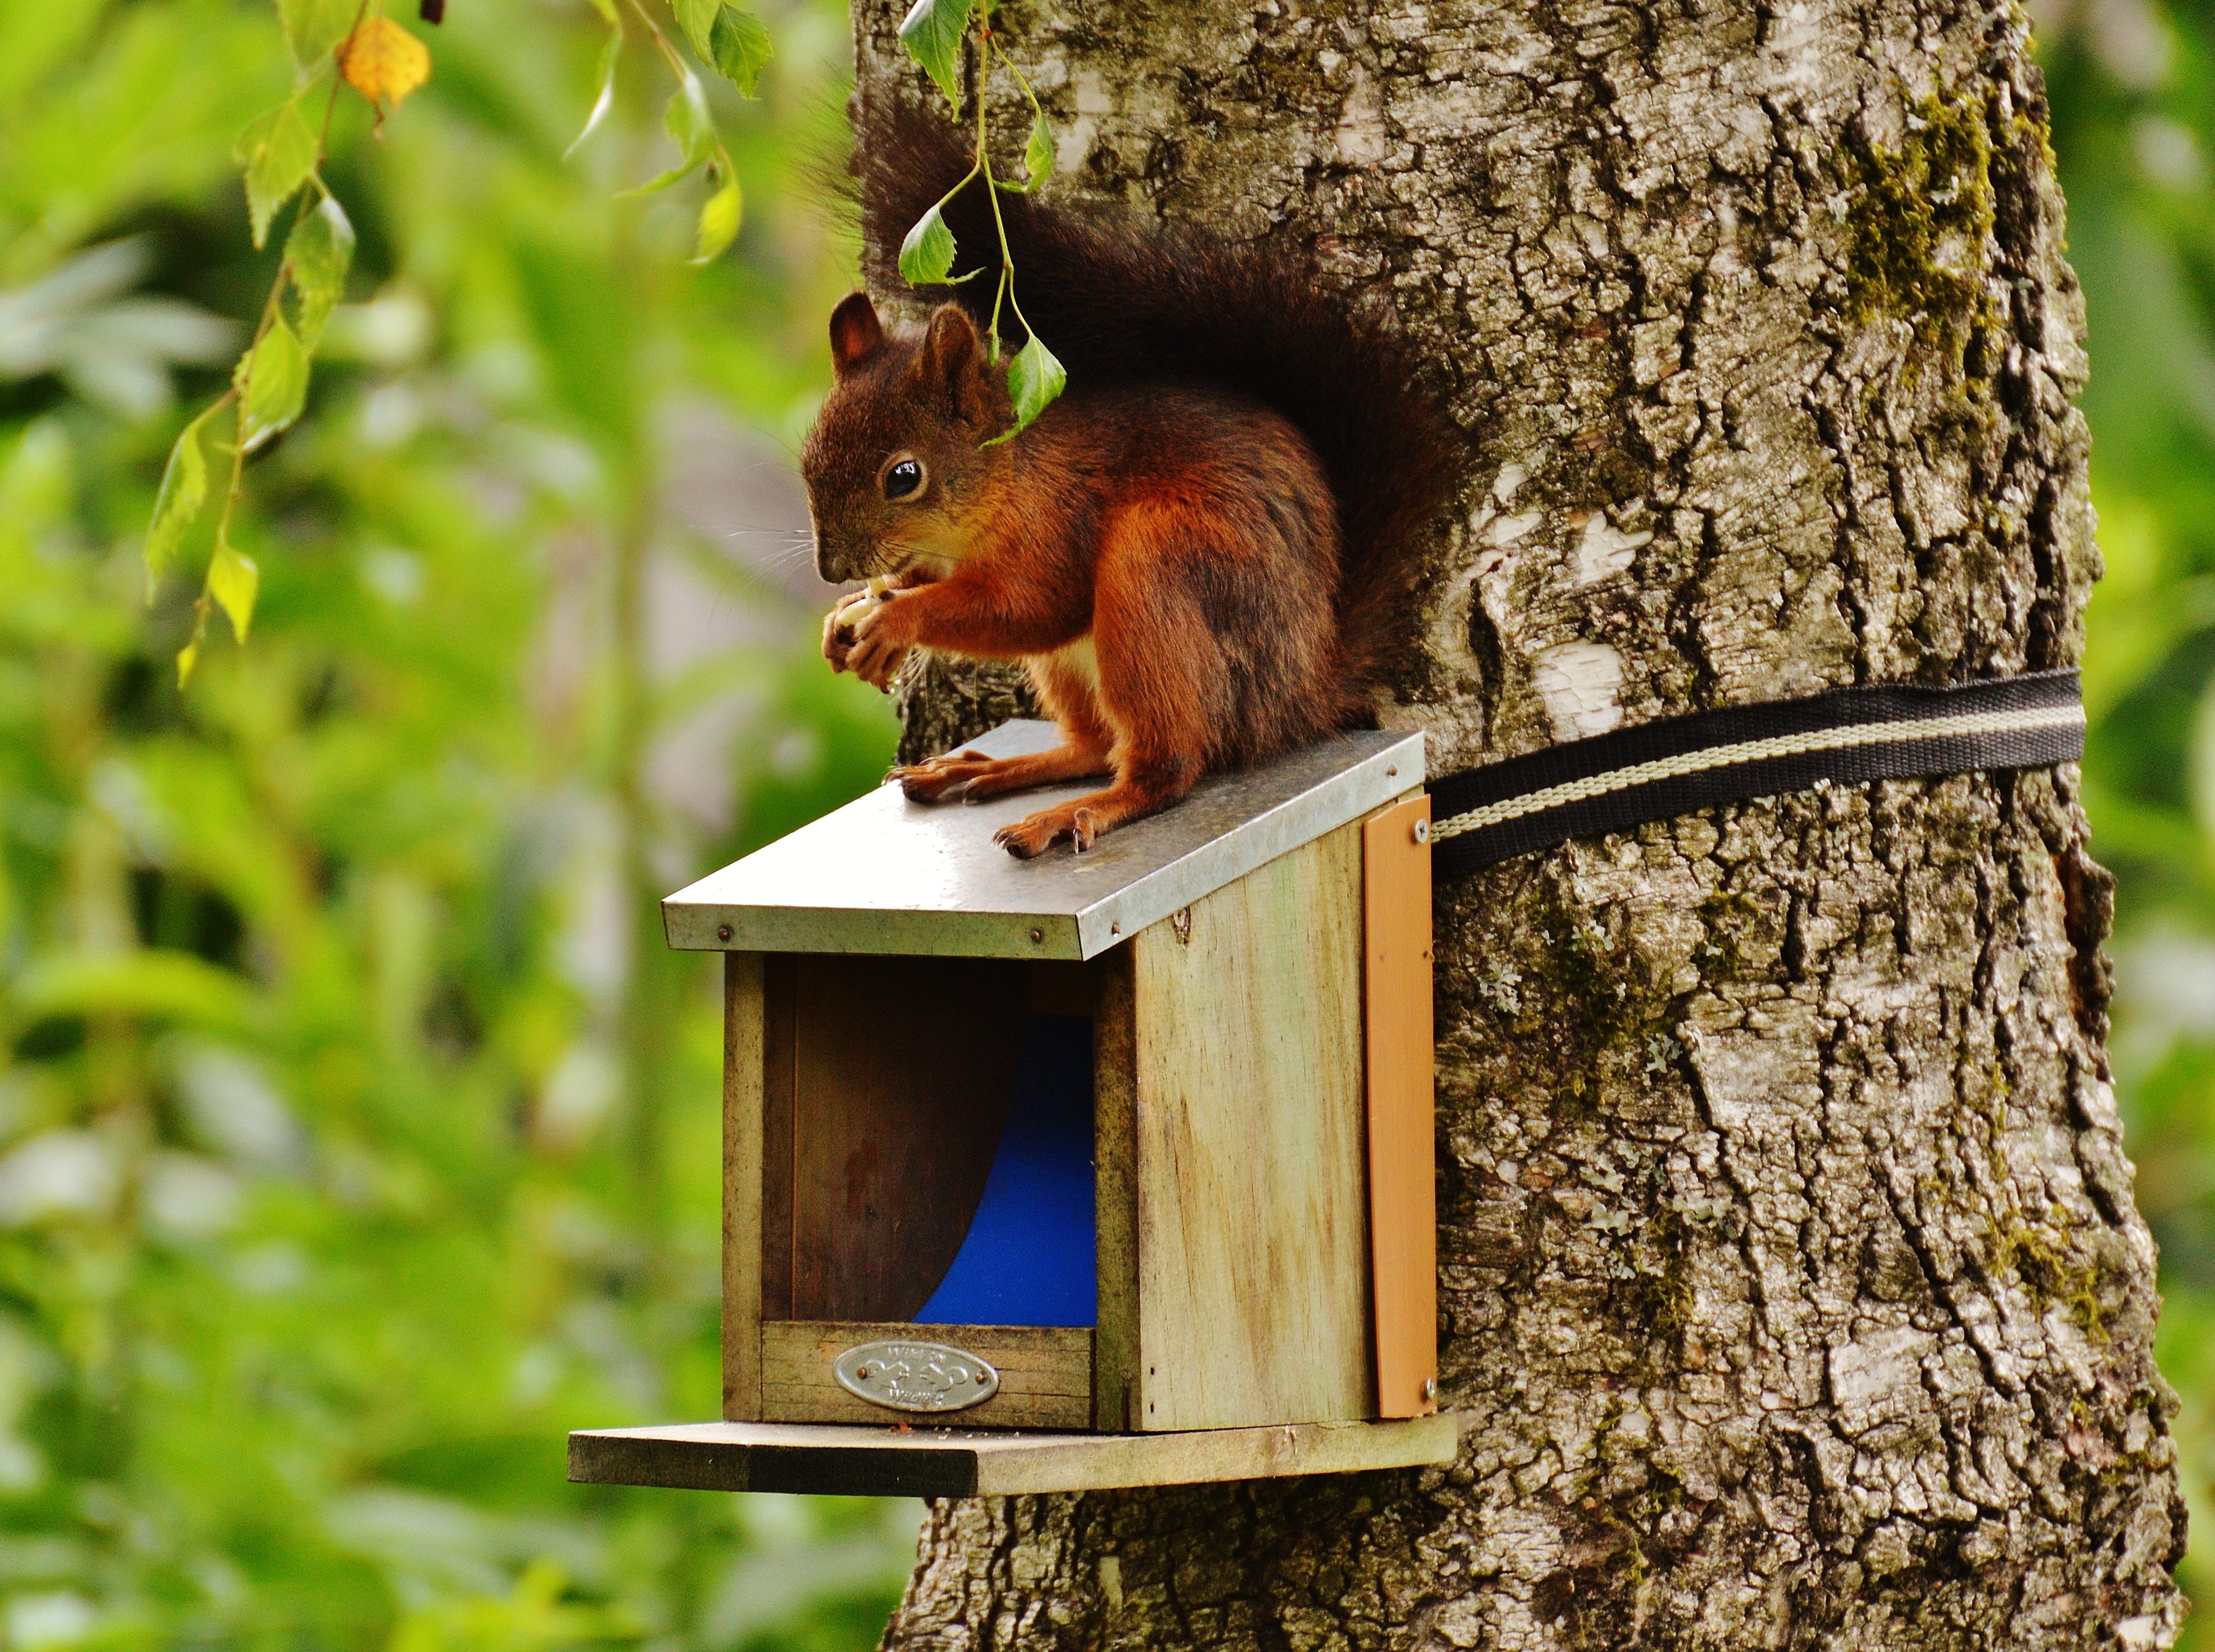
tree, nature, branch, cute, wildlife, autumn, brown, mammal, squirrel, nut, garden, eat, rodent, fauna, climb, vertebrate, chipmunk, nager, bird feeder